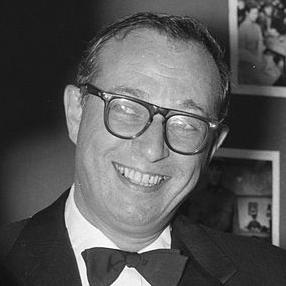
Age: 46